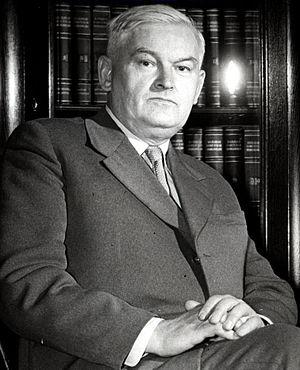
Bolesław Szabelski est un compositeur polonais.